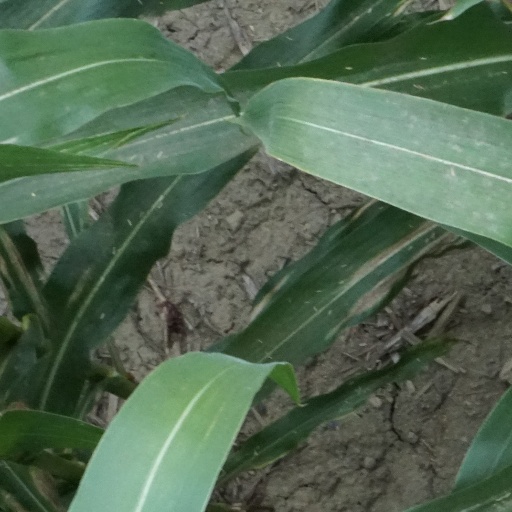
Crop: maize; corn